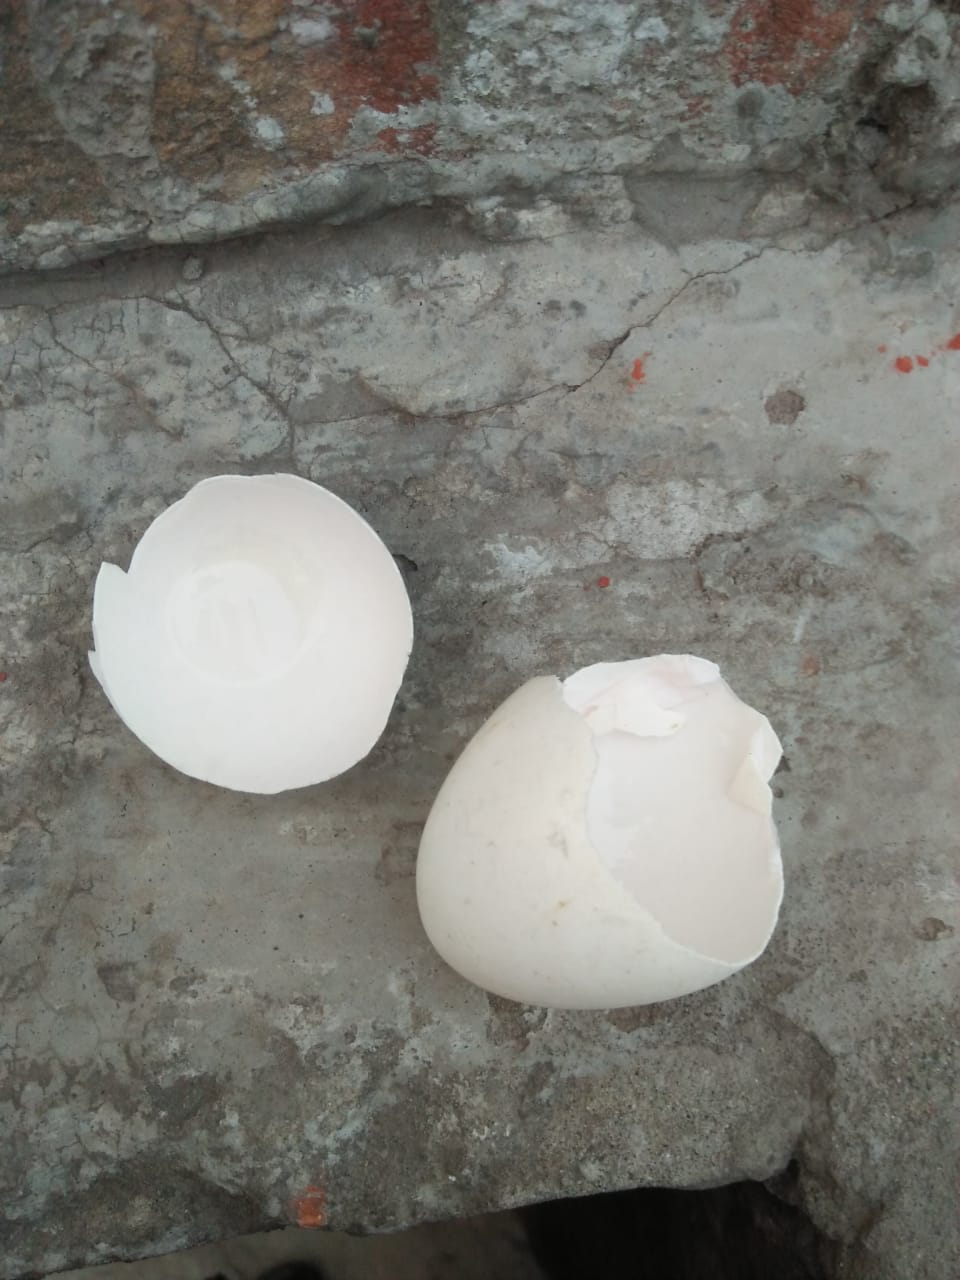
Label: eggshells